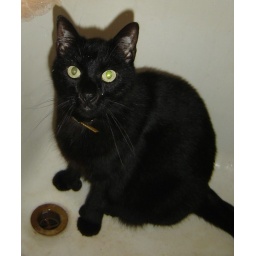
More cat in bathtub